Vindobala

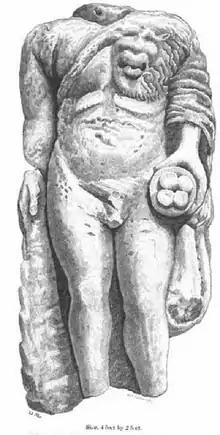
Life-size statue of Hercules found at Vindobala. He is carrying the in his left hand.

The fort guards the valley of the March Burn to the west, an ancient route leading to the south towards the Tyne ford at Newburn. To the east the ground drops away to the Rudchester Burn. The fort is oblong, measuring north to south by east to west, and covers about . It projected partially north of the wall, typical of a cavalry fort, to allow quick access to the north. There were four main gates with double portals and two smaller, single-portal gates. There was one main gate on the north wall of the fort, and the east and west main gates opened on the north side of the Roman Wall. This left a single main gate on the south wall of the fort, and two smaller gates which probably gave access to a military way running along the south side of the Wall. There were towers at each corner of the fort, and also on either side of the main gates.